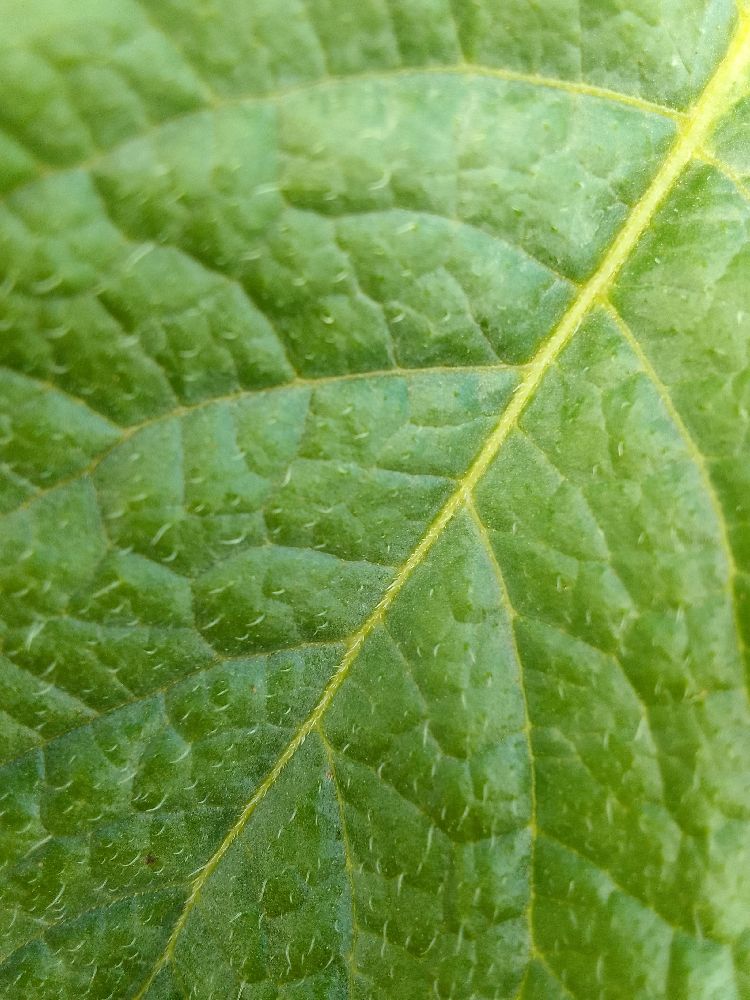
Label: Healthy